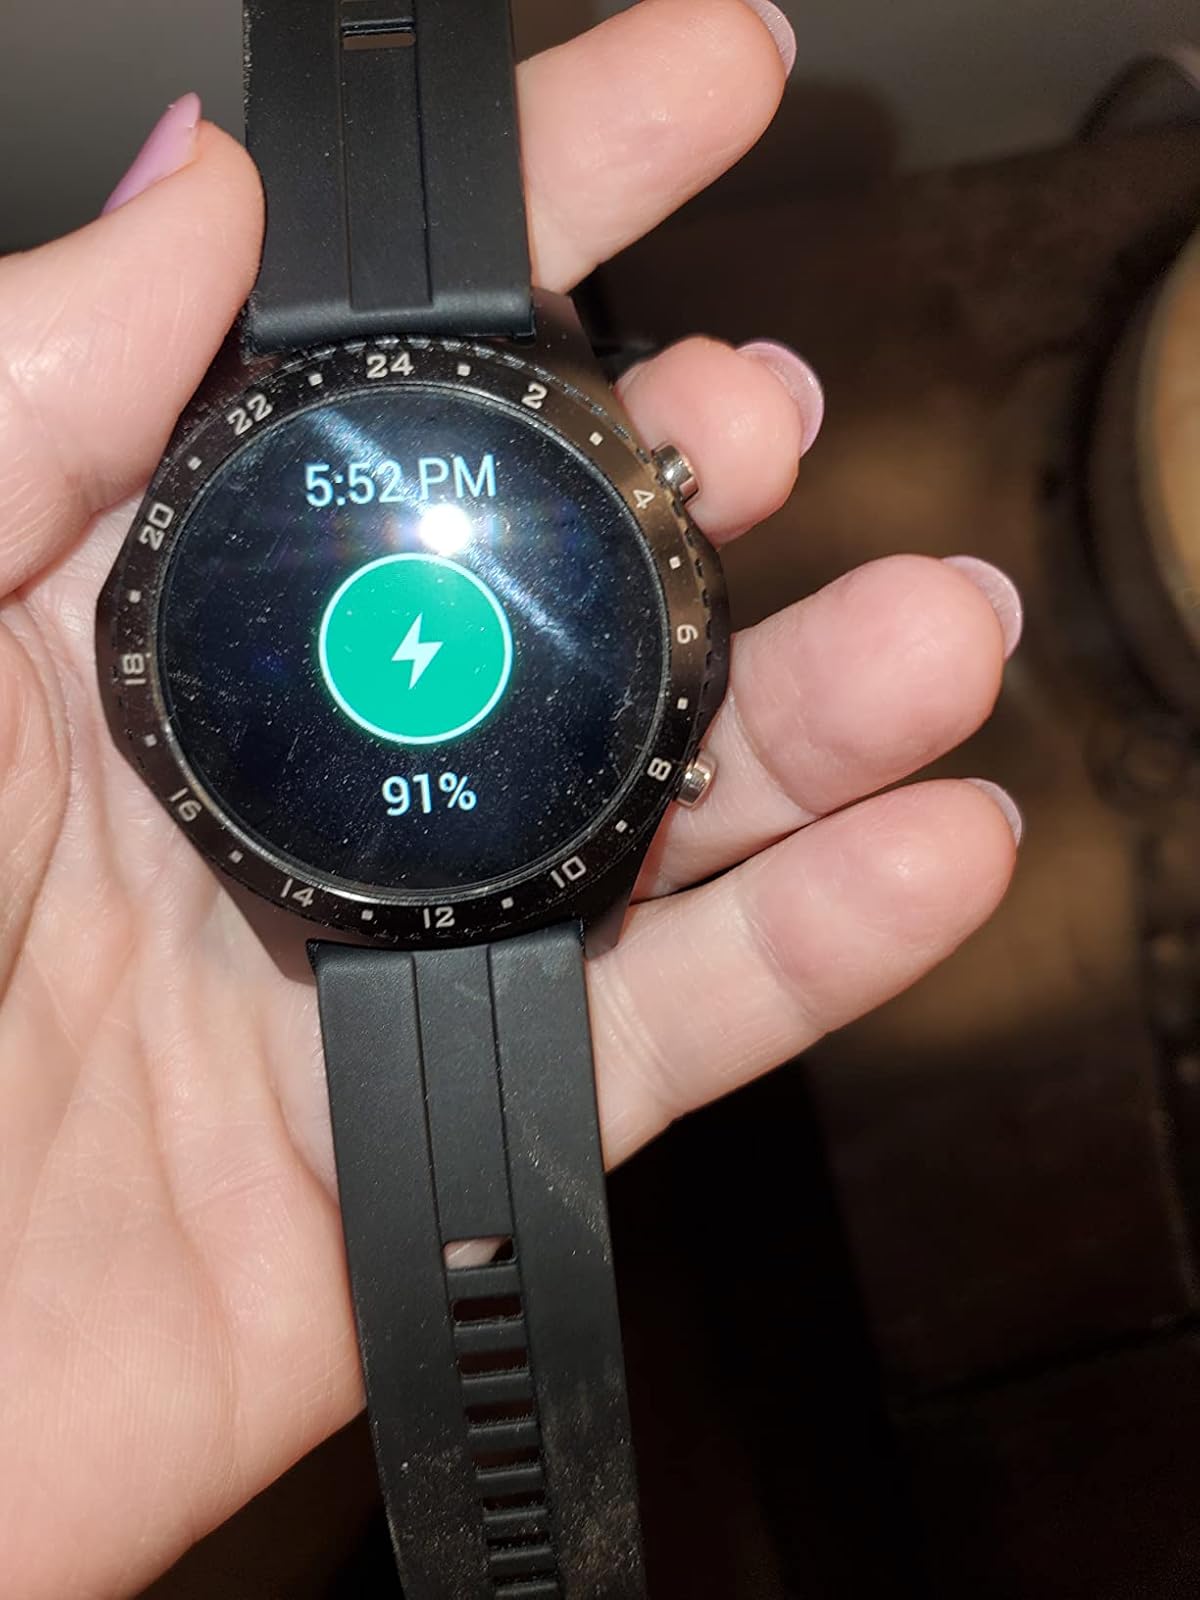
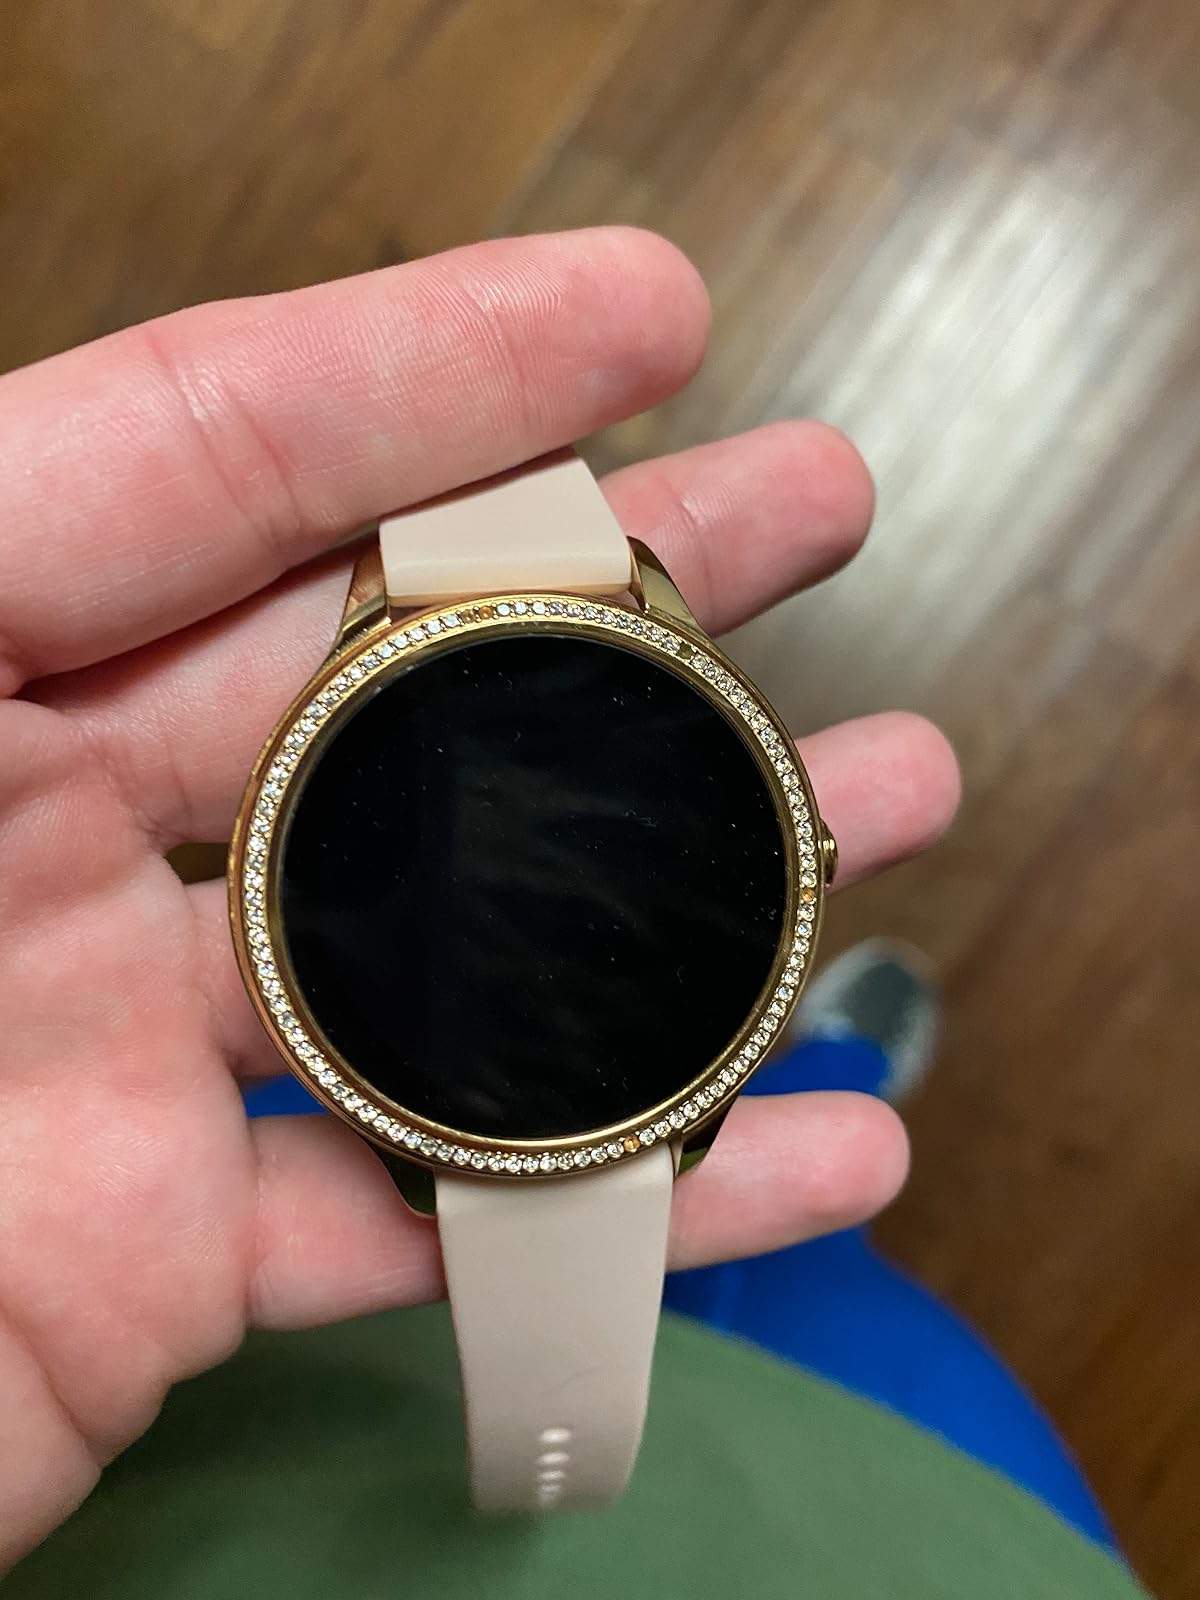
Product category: smartwatch
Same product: no